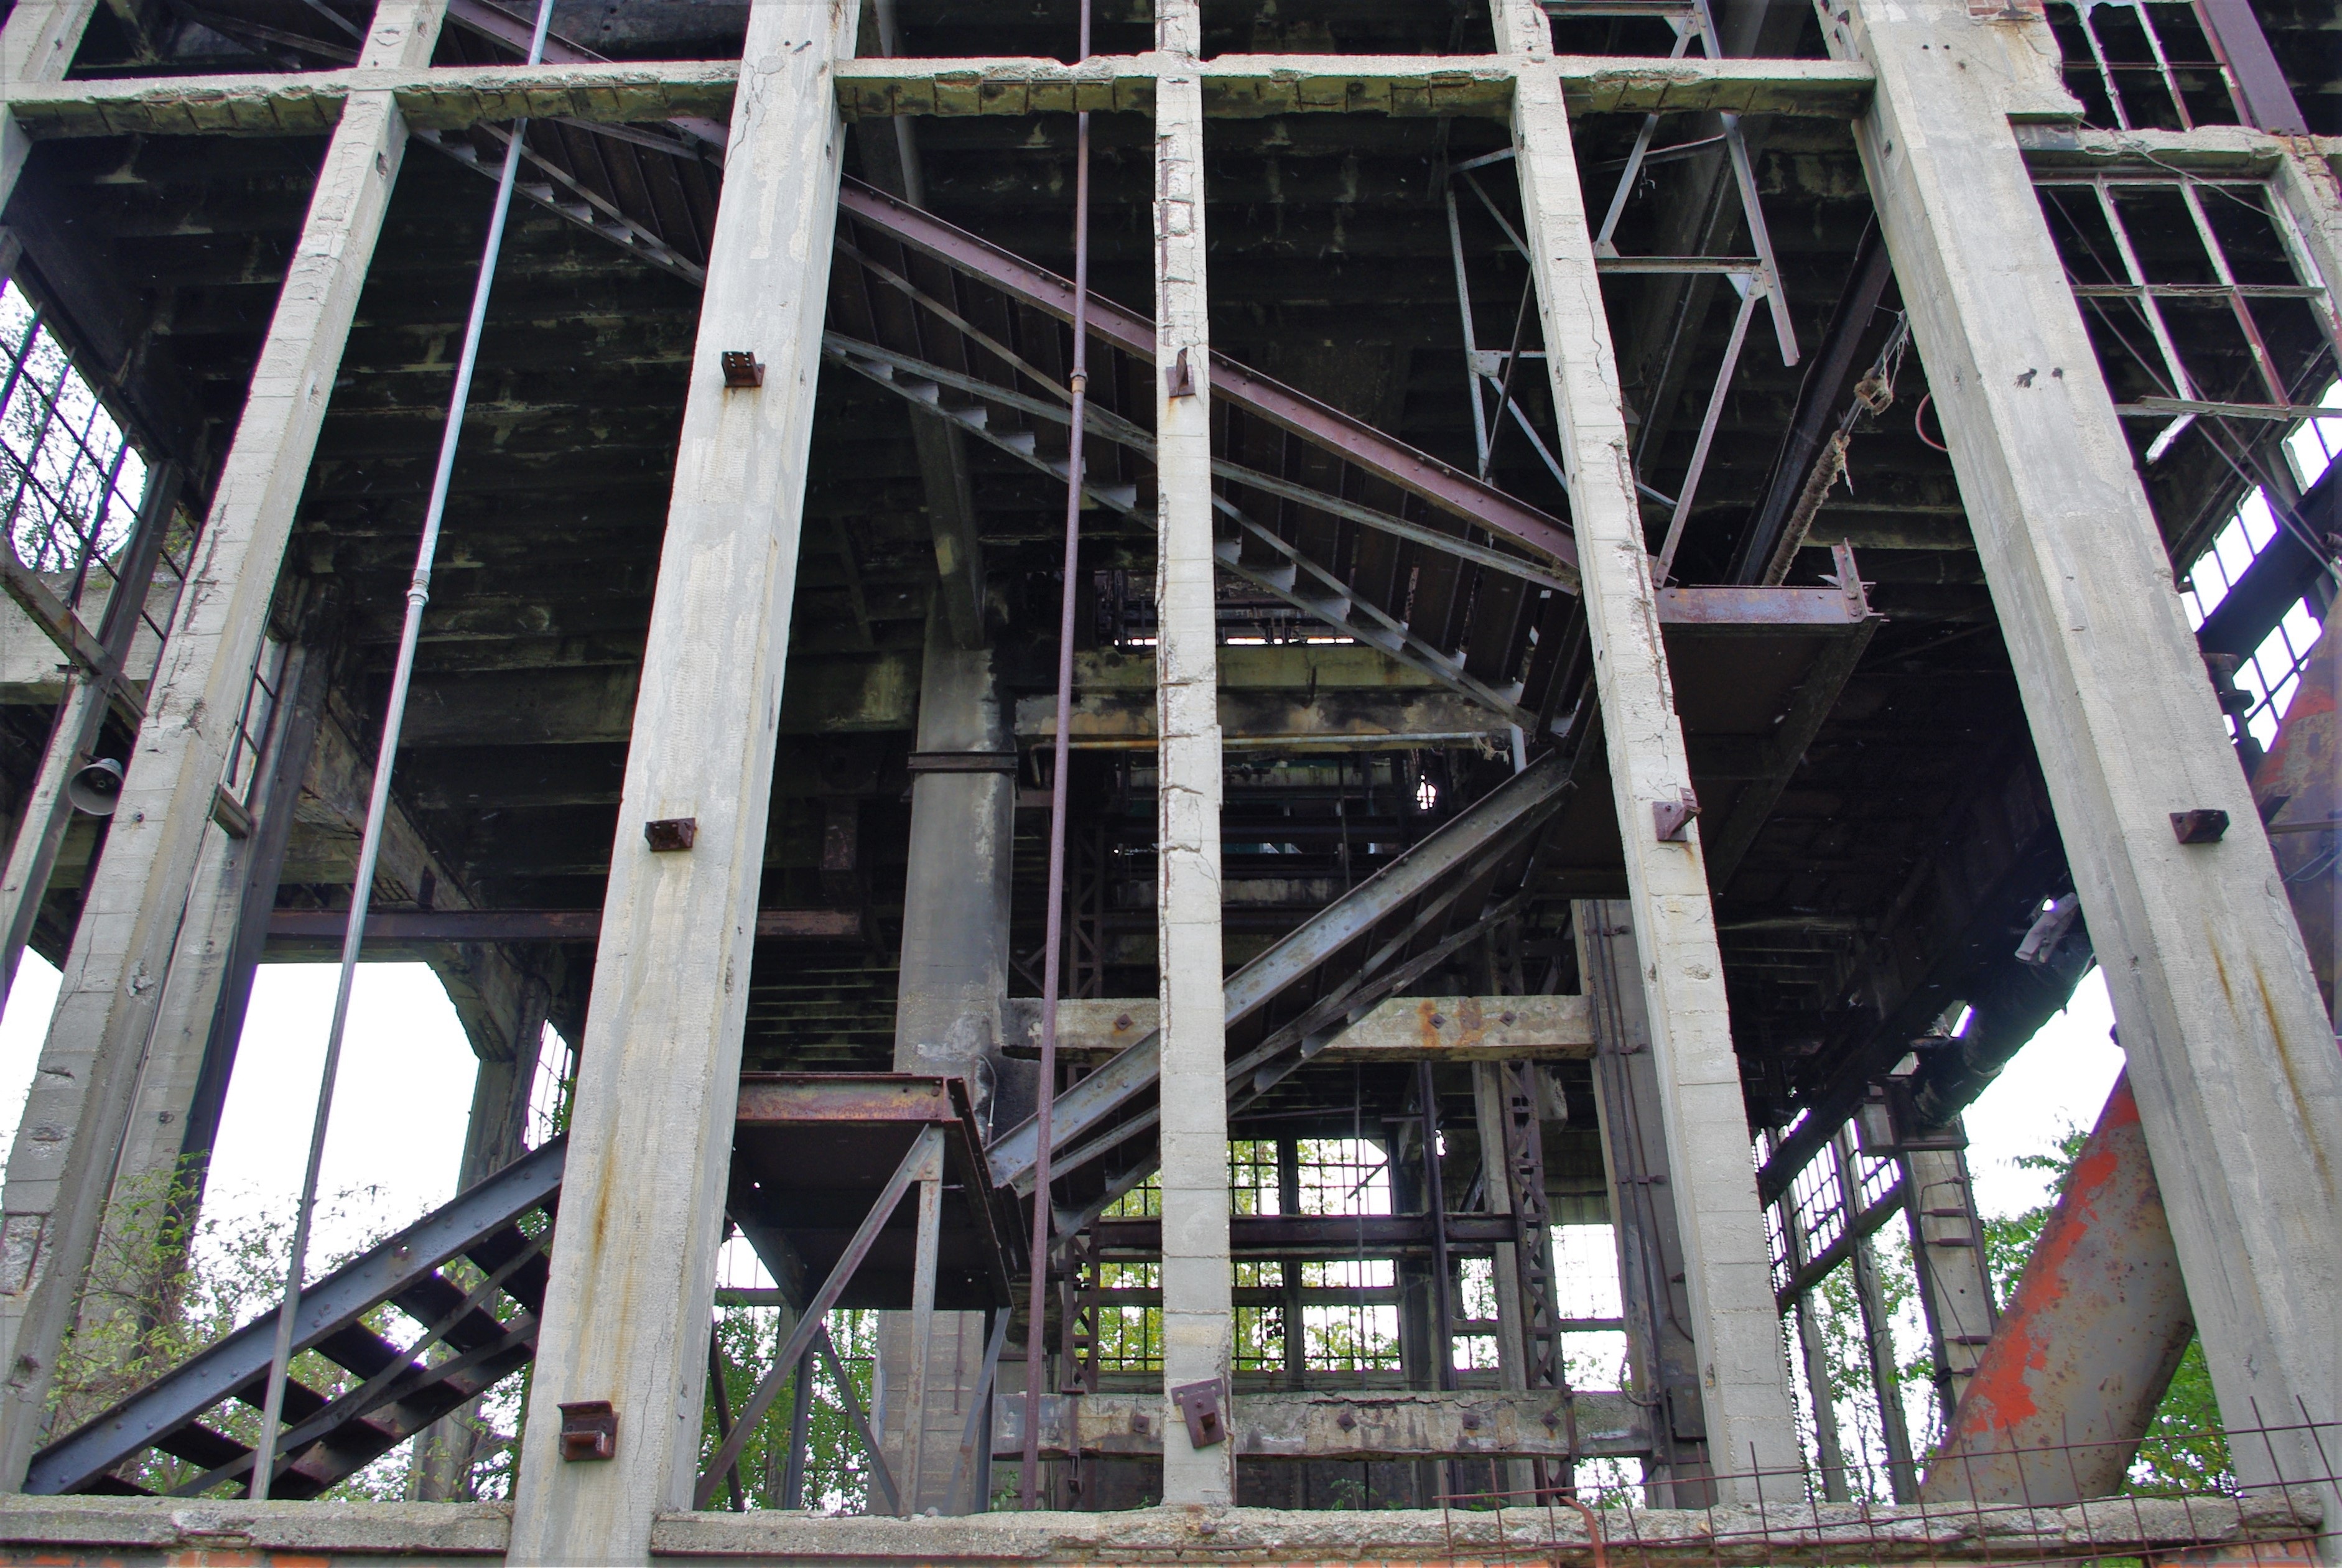
architecture, structure, roof, building, old, steel, construction, broken, facade, factory, decay, ruin, old building, stadium, public transport, arena, dilapidated, scaffolding, horror, demolition, past, leave, masonry, old factory, run down, broken washers, sport venue